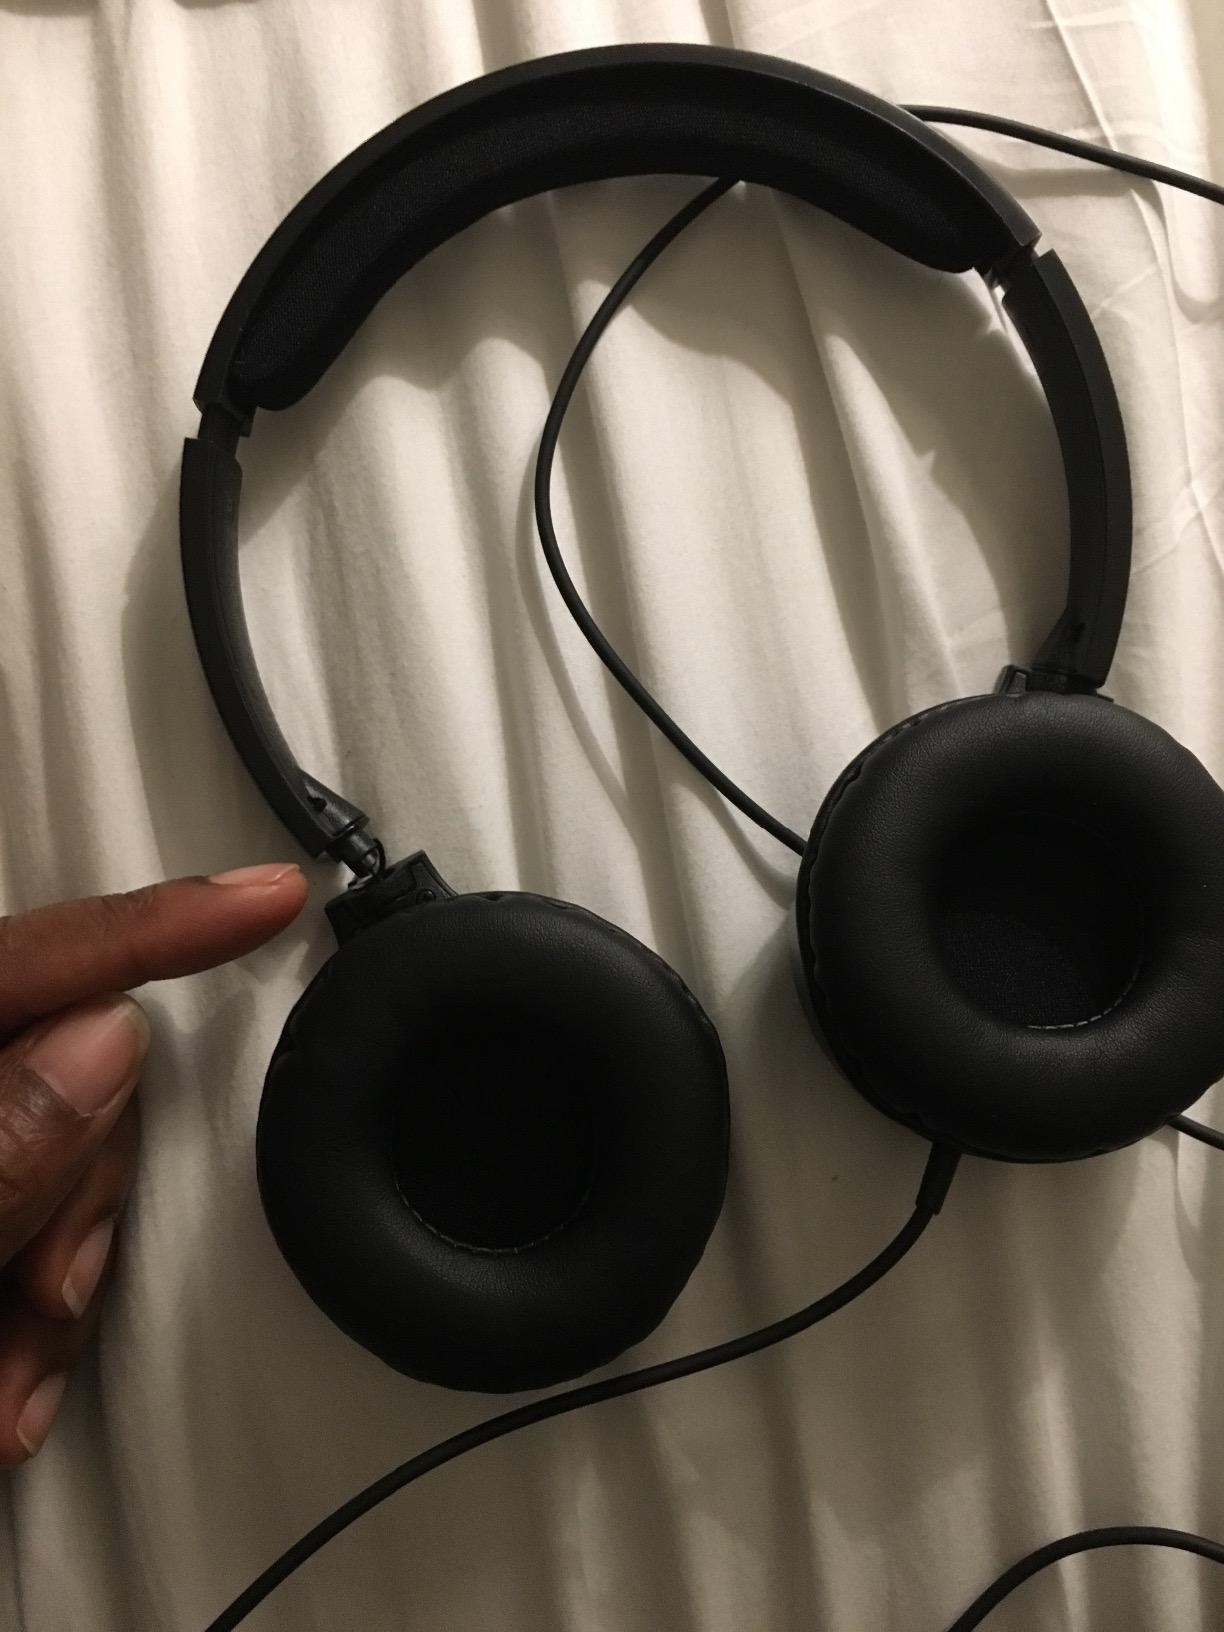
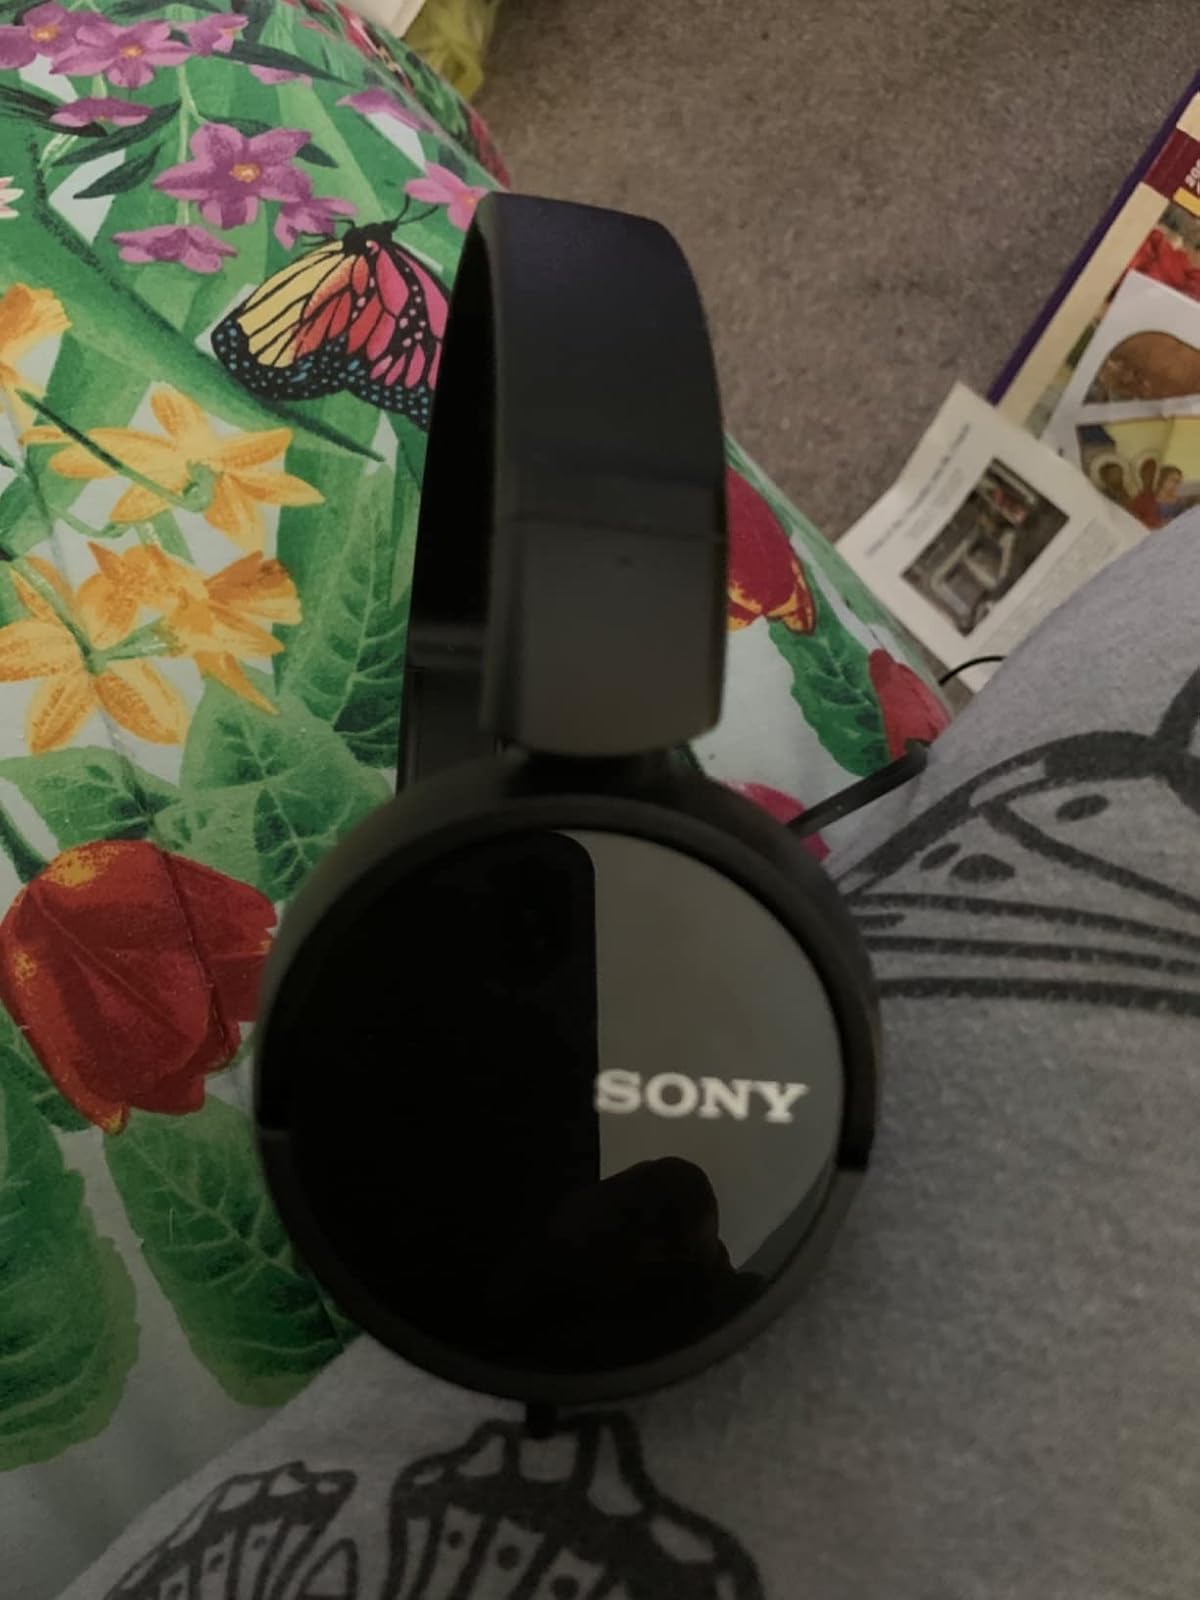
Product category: headphones
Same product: no